Veikkausliiga

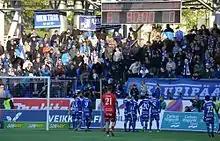
Veikkausliiga match at Bolt Arena in 2017

The referee committee of Football Association of Finland named ten referees available primarily for Veikkausliiga matches for the 2024 season (Category 1). Currently there are four FIFA-certified international referees in Veikkausliiga. Additionally, there are some other referees, certified by Finnish FA, available for Veikkausliiga matches (Category 2).